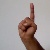
The image shows a hand gesture representing the letter 'D' in Indian Sign Language.